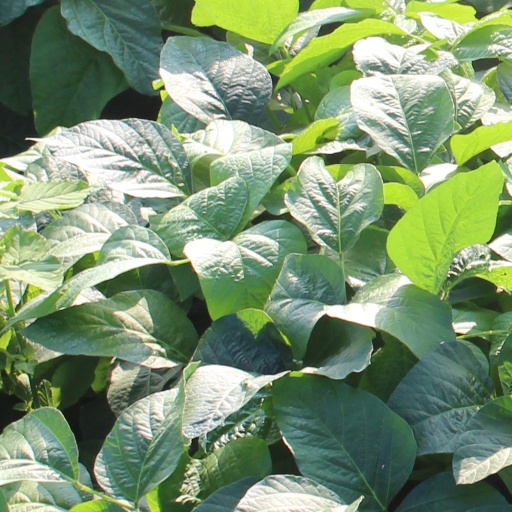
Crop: soybean